Rose Hudson-Wilkin

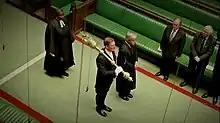
Hudson-Wilkin processing in Parliament when Chaplain to Speaker Bercow

In an interview in "The Observer" a year after her appointment to the Commons, Hudson-Wilkin commented that she would like to see a more civil attitude among MPs: "That's my secret prayer actually: the world is looking on and I just believe that I would like to see a change there in the way they handle listening to each other and the way they speak to each other." Hudson-Wilkin has updated the traditional 17th-century prayers before parliamentary debates by introducing mention of topical events, also saying a prayer on behalf of International Women's Day in 2010 that reportedly attracted complaints to the speaker by some MPs.